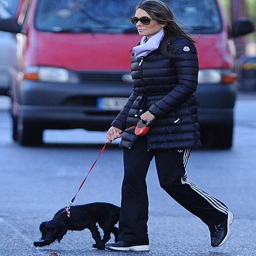
actor takes person for a walk